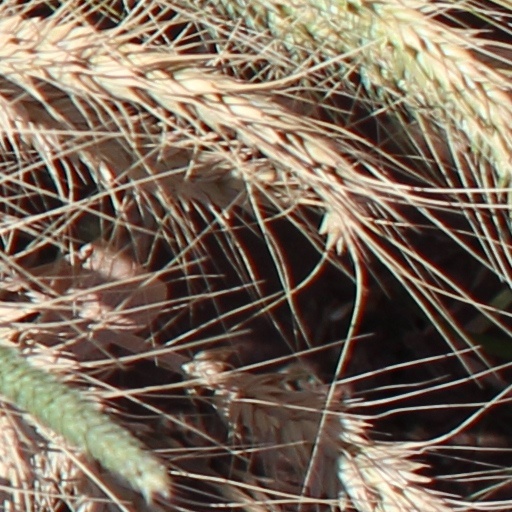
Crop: wheat